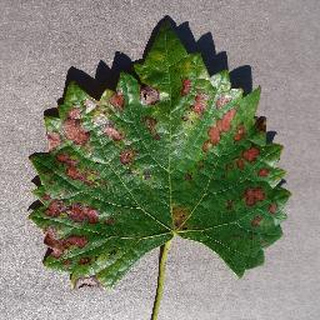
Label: grape_esca_black_measles